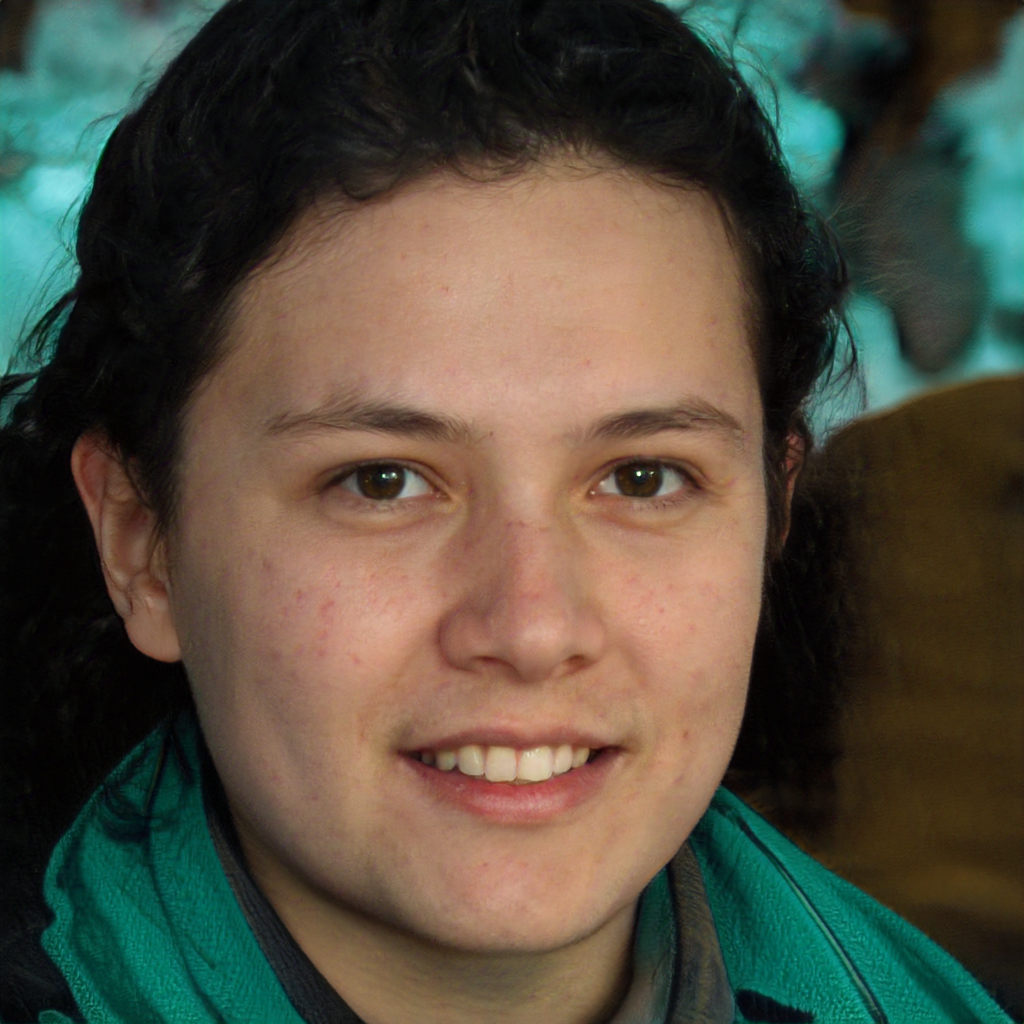
Gender: Male